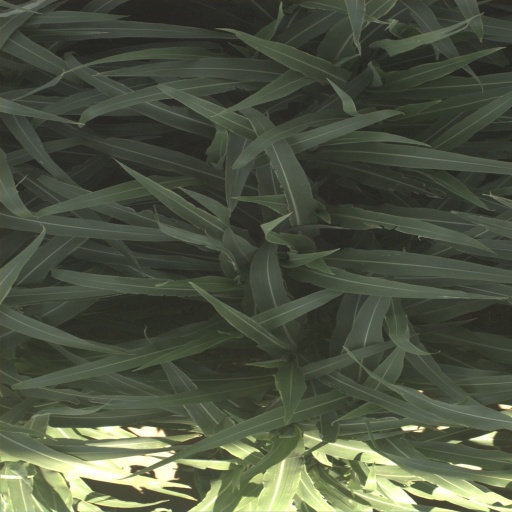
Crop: sorghum